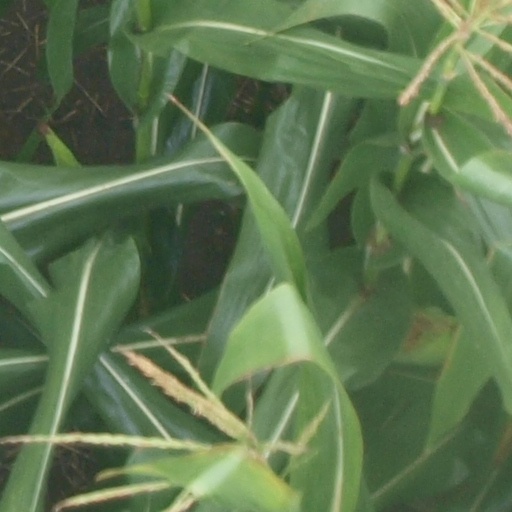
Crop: maize; corn